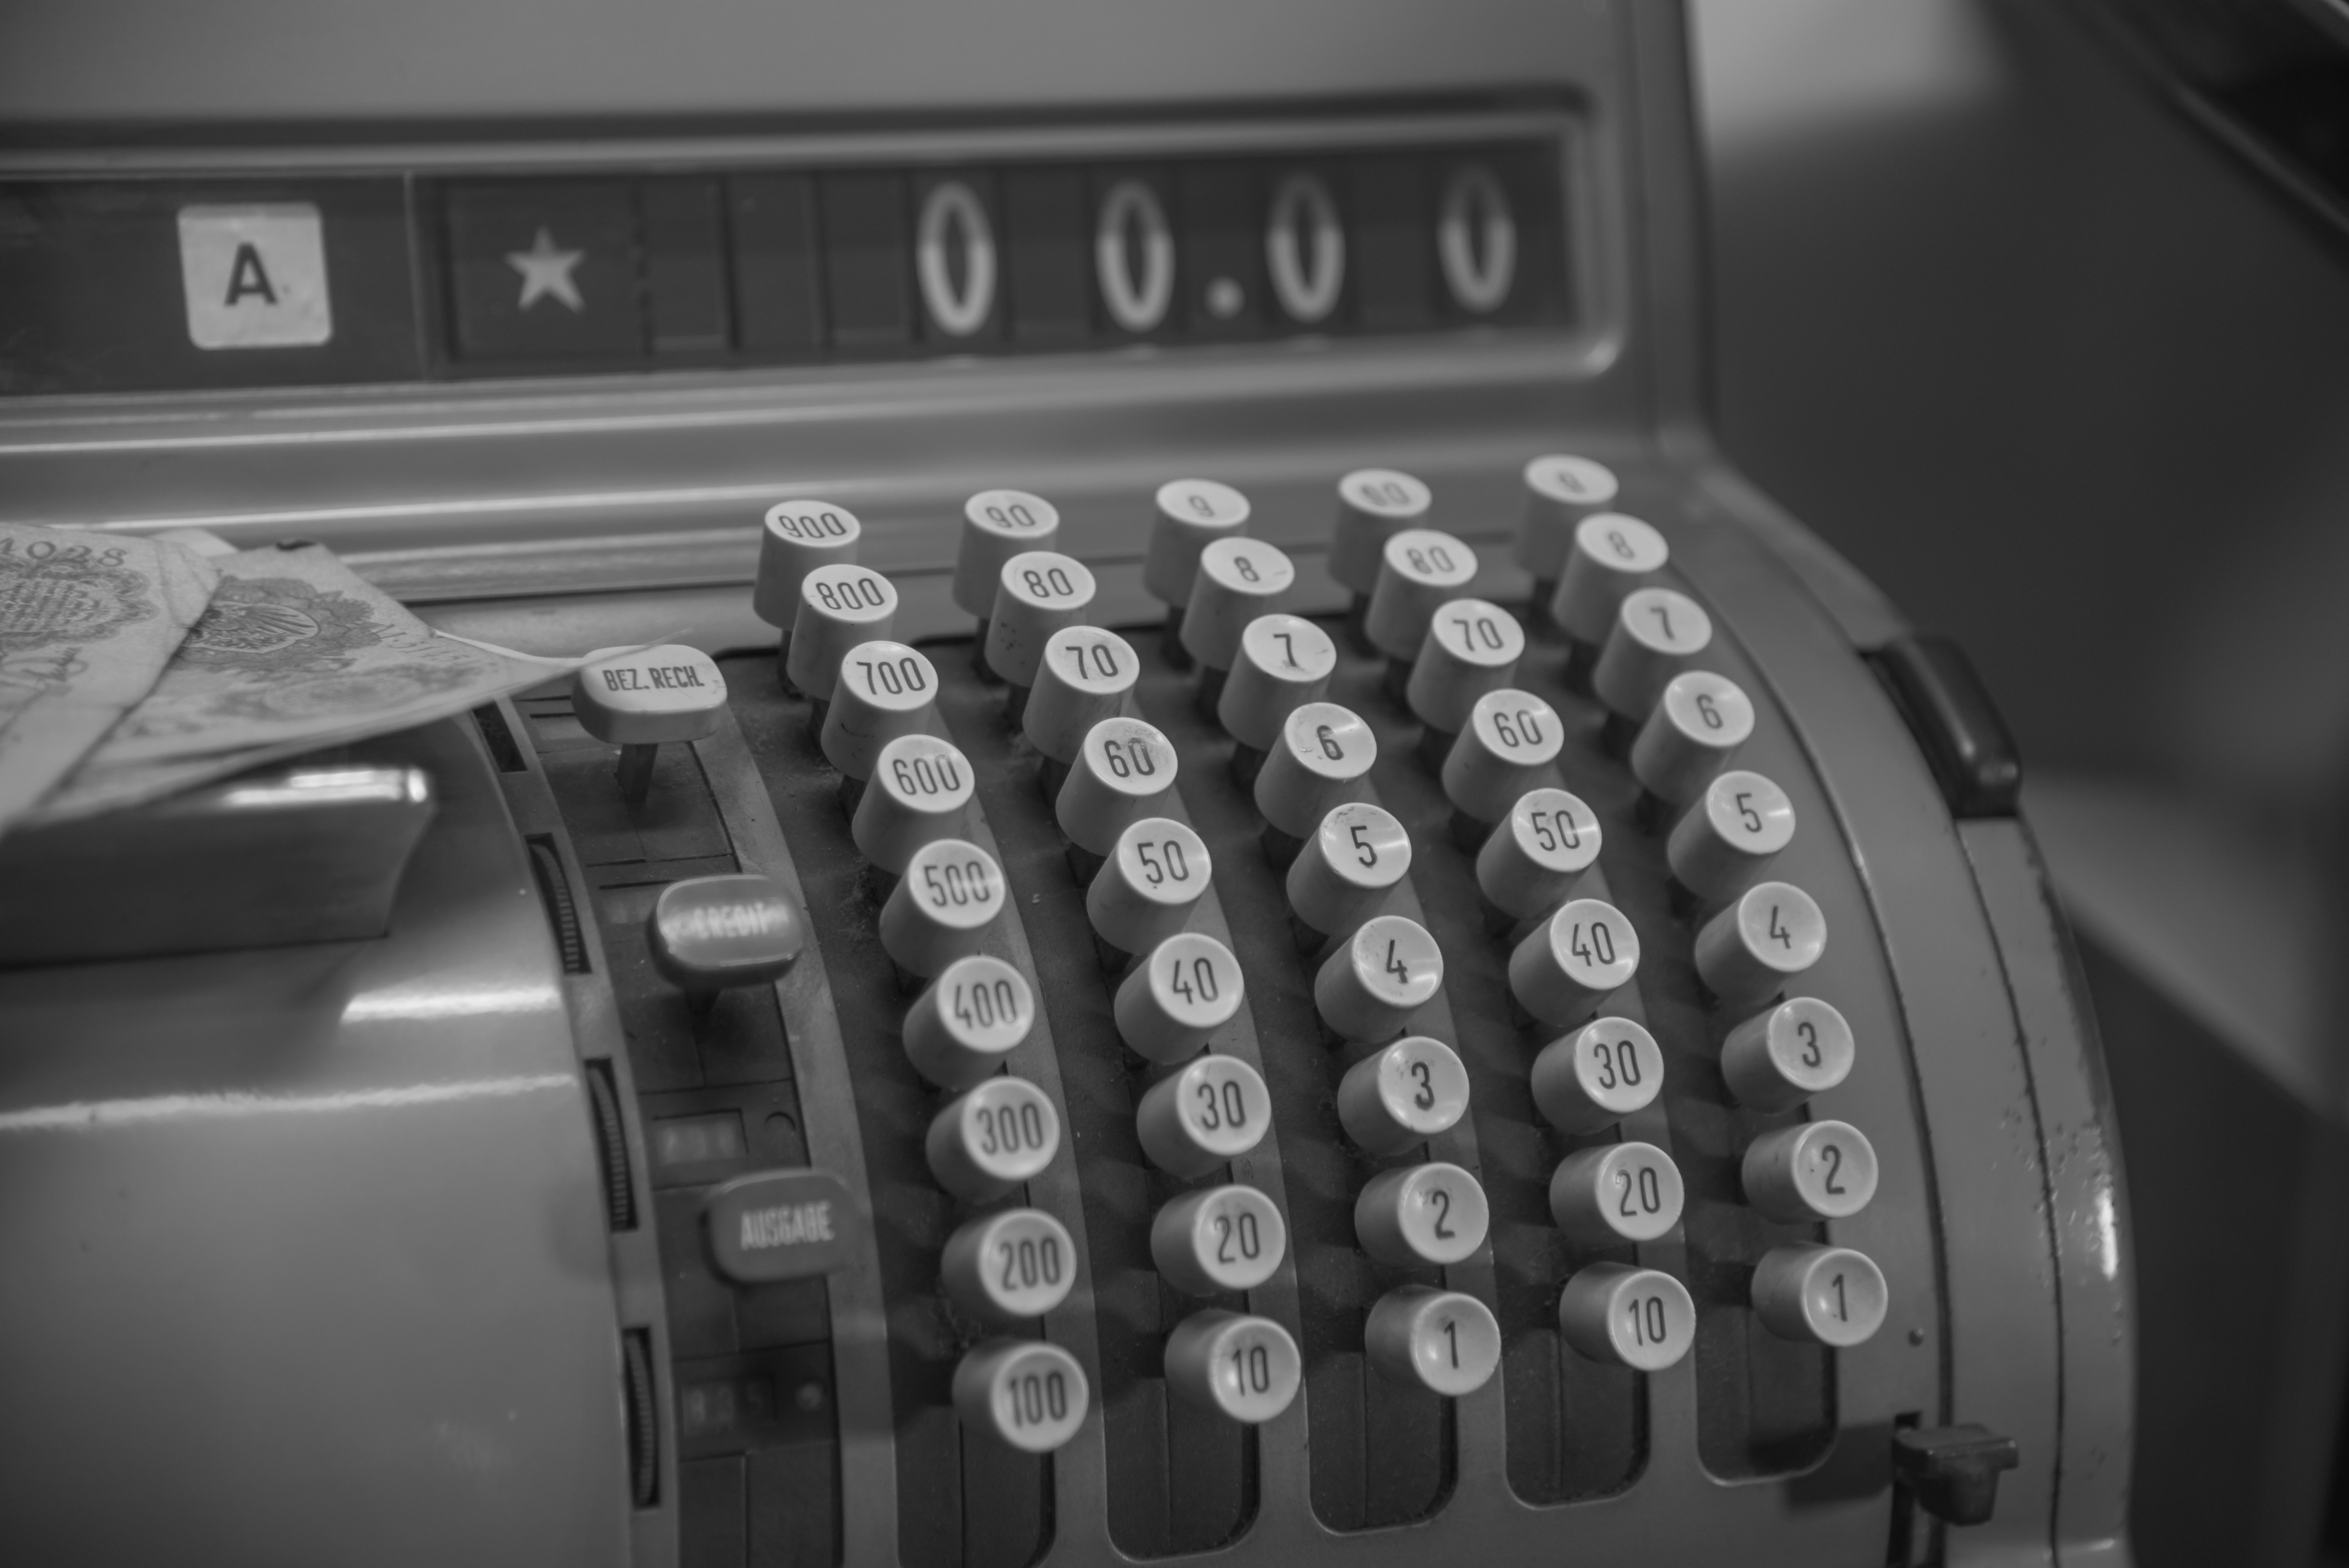
black and white, antique, retro, typewriter, money, monochrome, cash, bank, currency, deposit, dm, checkout, pay, cash machines, monochrome photography, office equipment